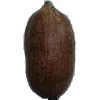
Label: Nut Pecan 1